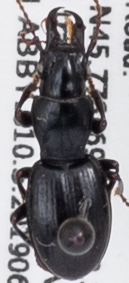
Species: Promecognathus crassus
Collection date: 2019-06-11
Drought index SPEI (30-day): -0.572
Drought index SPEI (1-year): -2.09
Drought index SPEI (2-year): -2.09